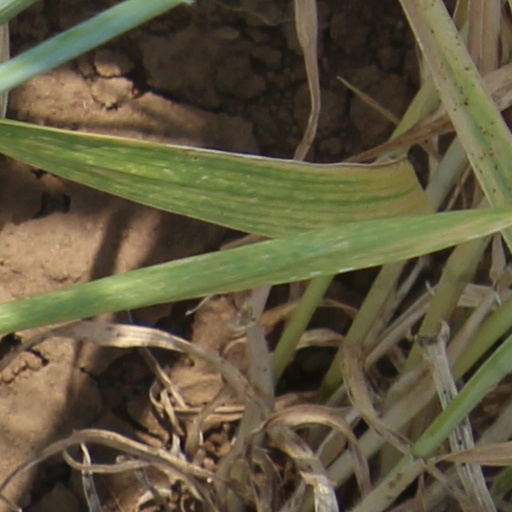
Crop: wheat